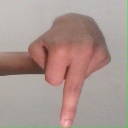
अक्षर: प